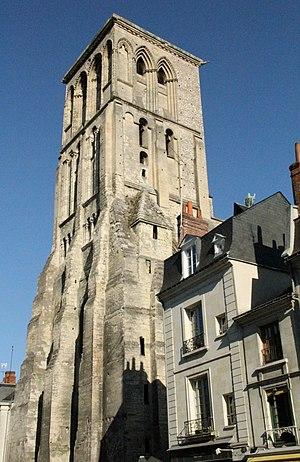
Tour Charlemagne